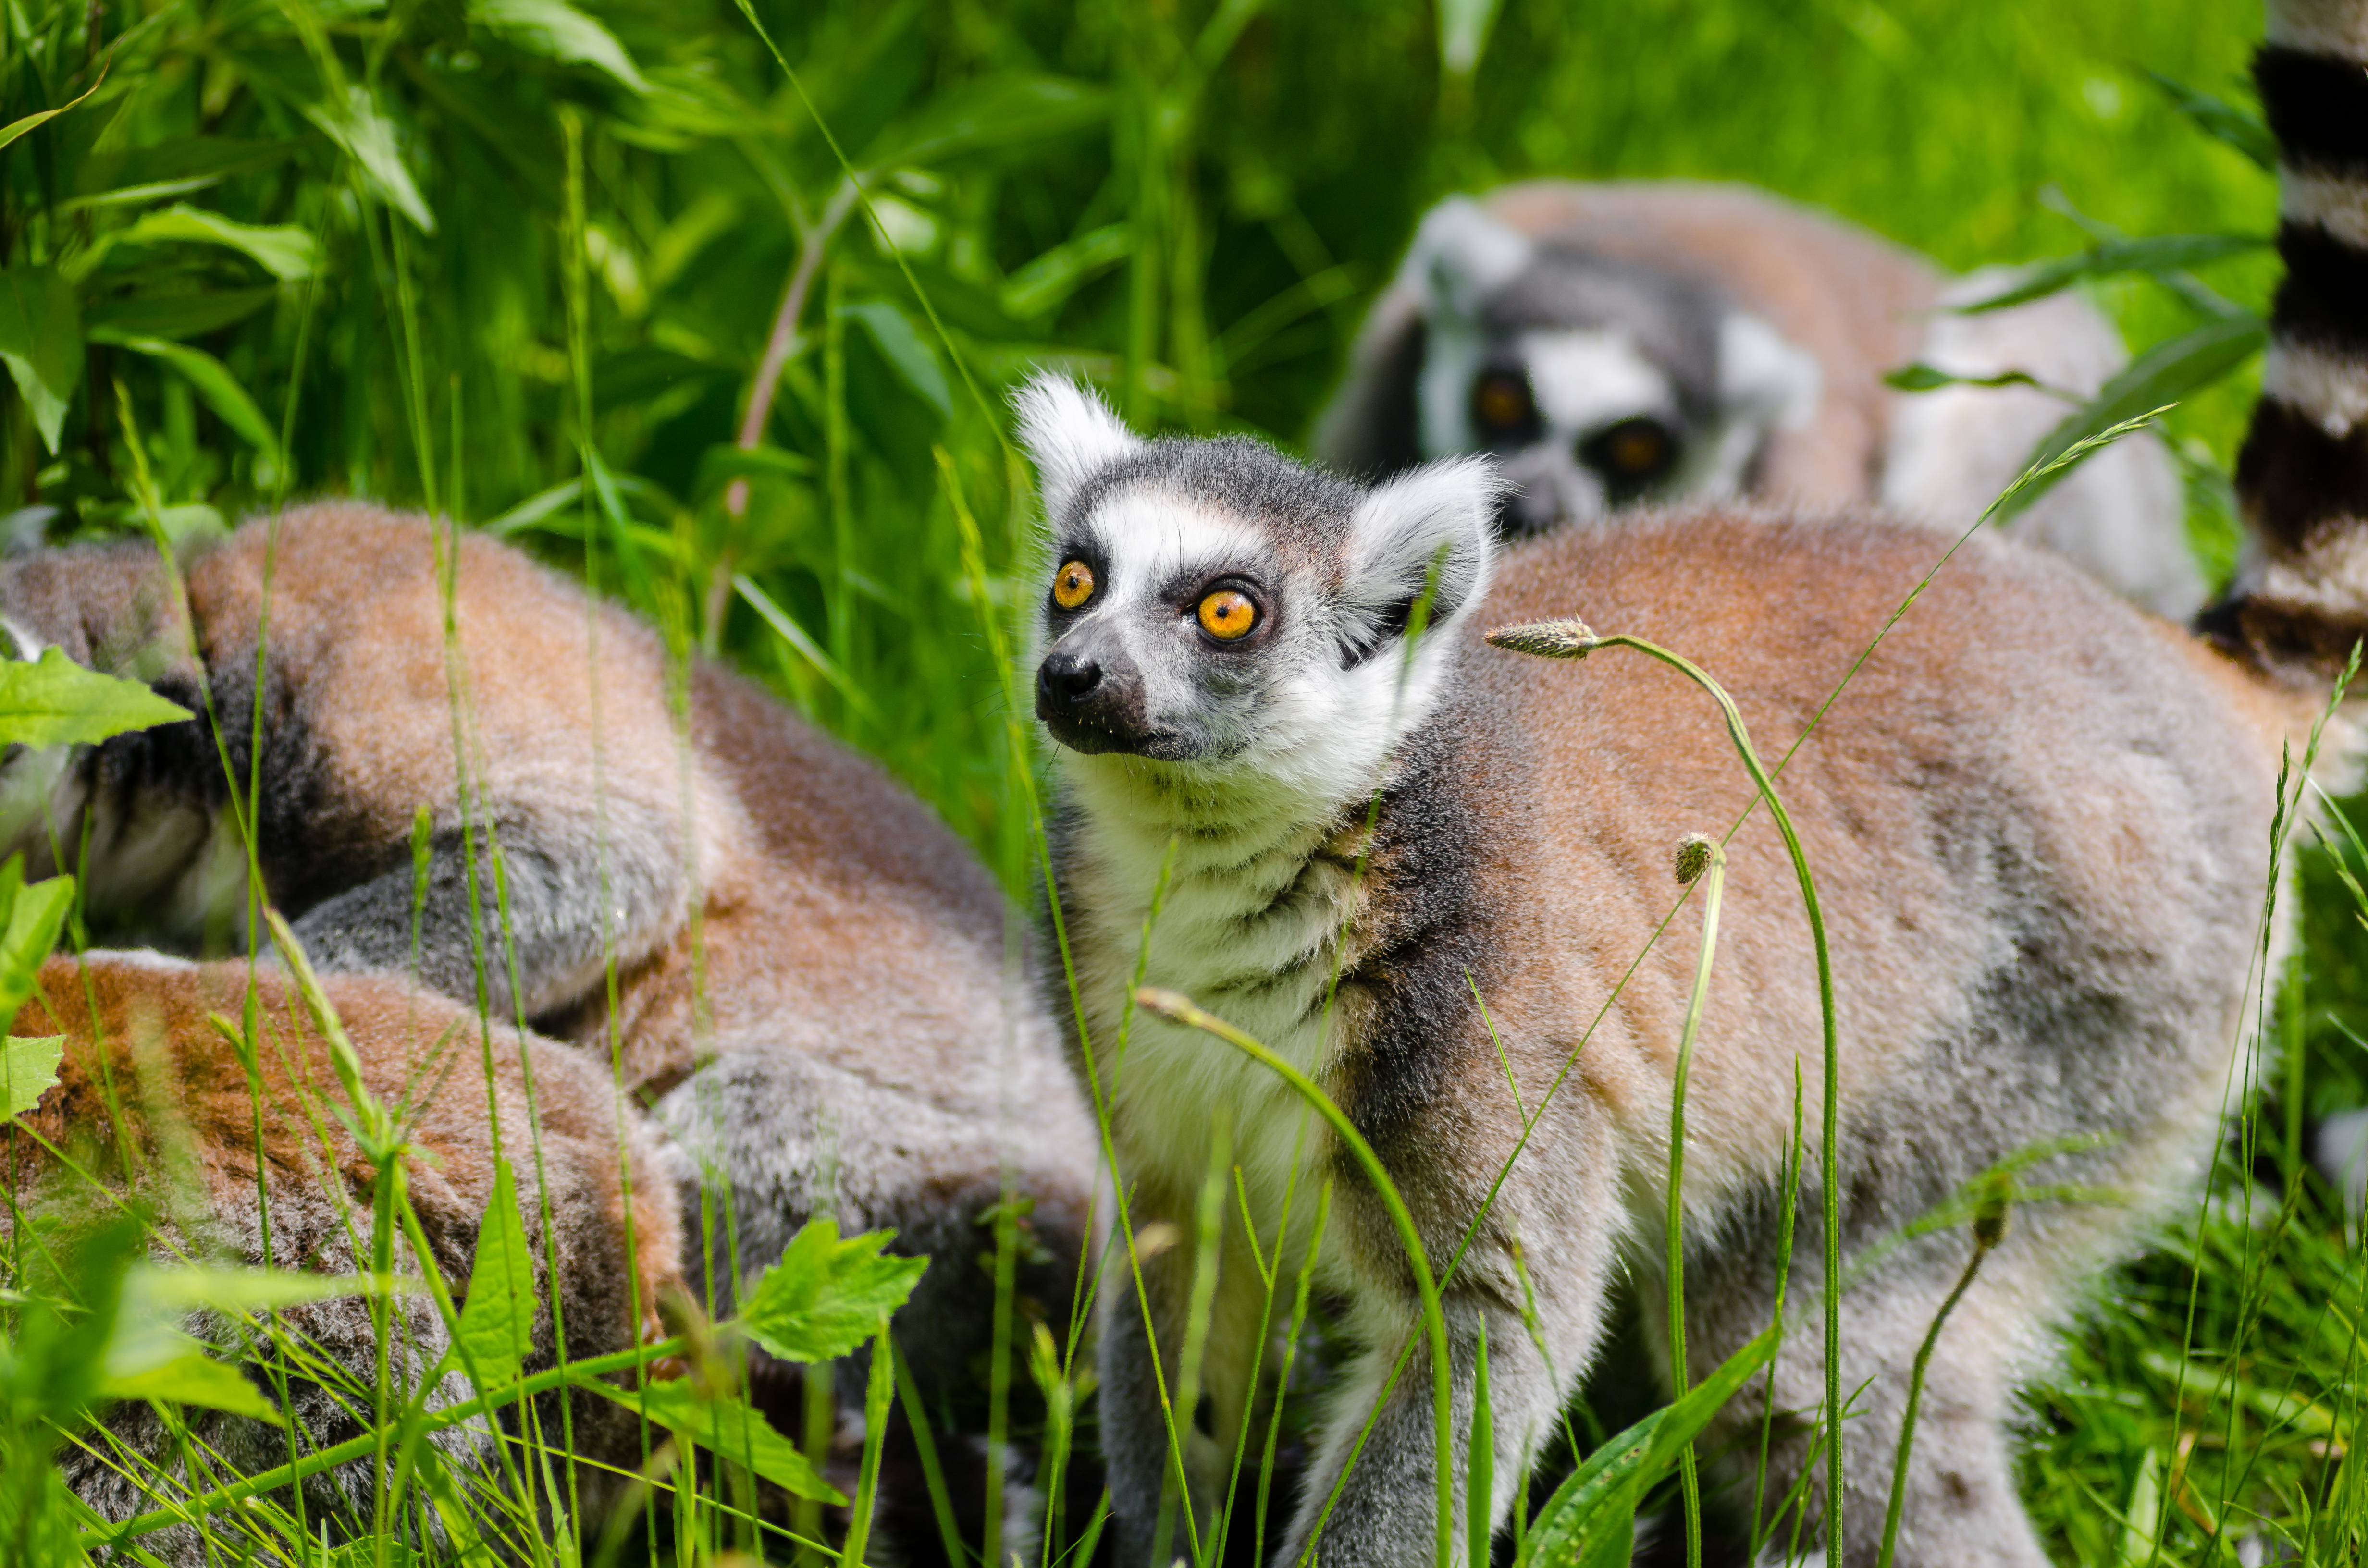
nature, grass, animal, wildlife, zoo, mammal, fauna, primate, madagascar, vertebrate, lemur